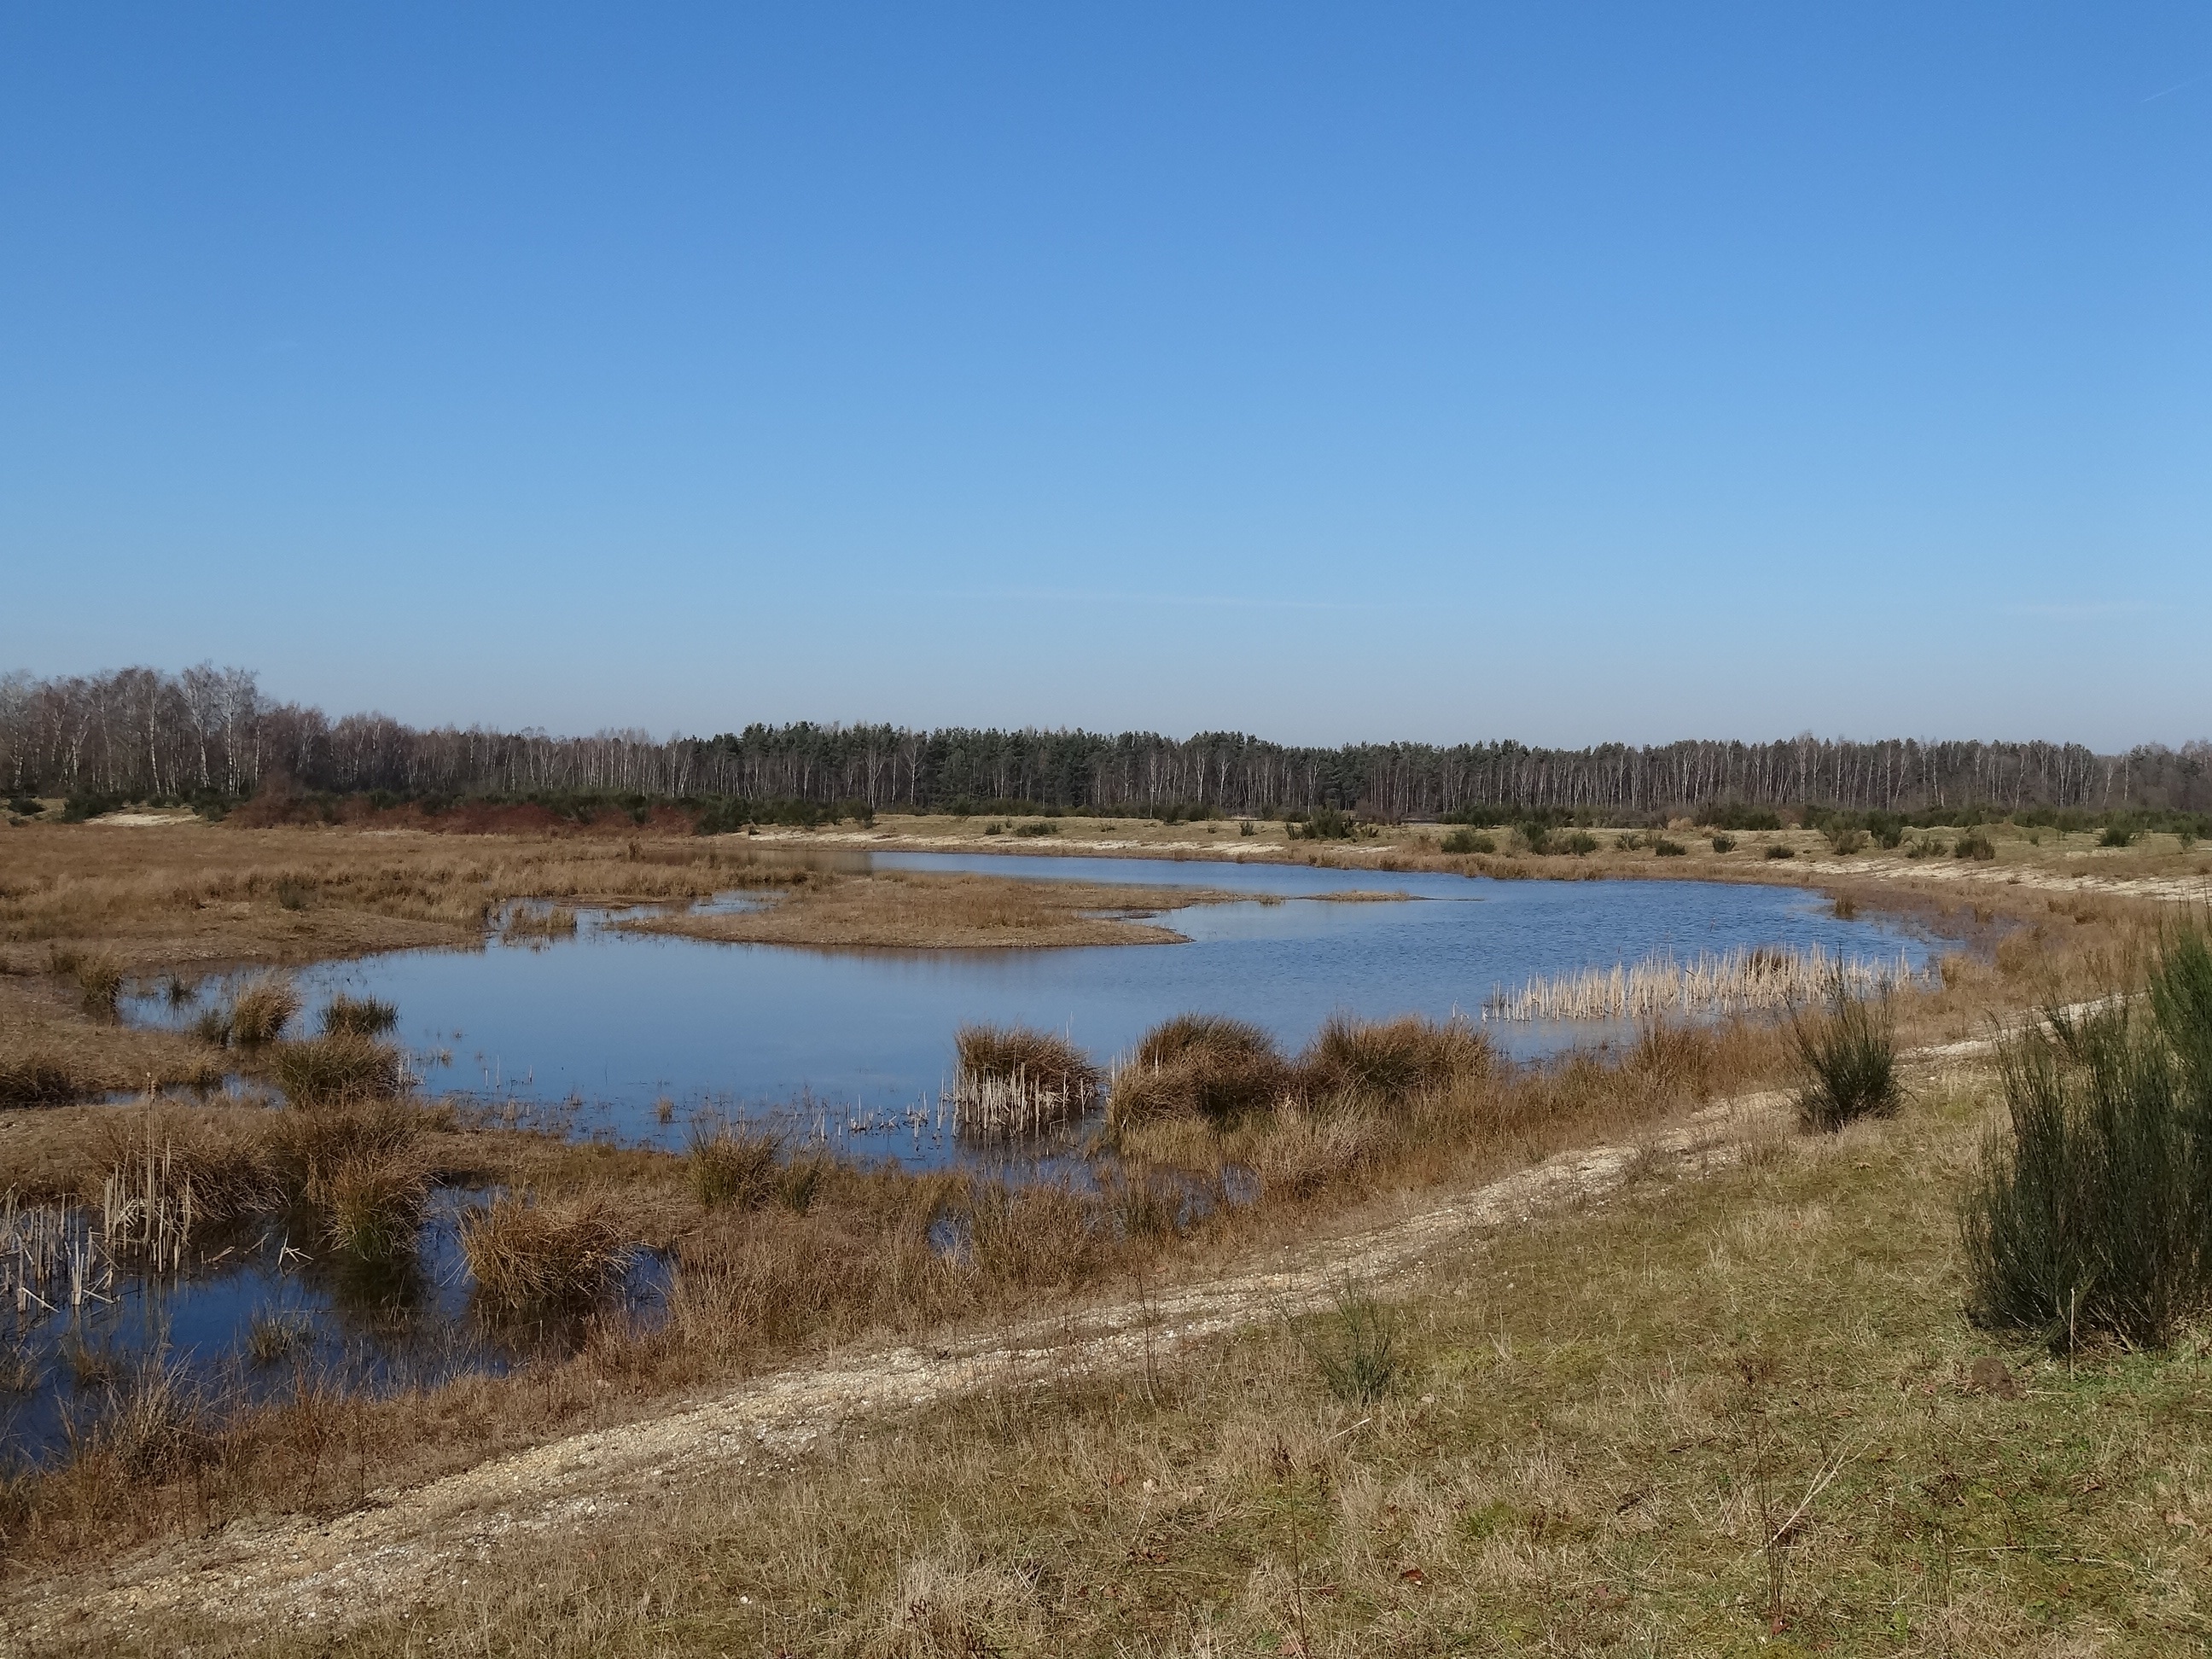
landscape, water, nature, marsh, wilderness, sun, prairie, air, lake, river, pond, spring, blue, rest, reservoir, waterway, plain, blue sky, trees, skies, netherlands, bright, wetland, bog, floodplain, habitat, loch, natural water, of course, ecosystem, tundra, grasses, salt marsh, plas, brabant, north brabant, natural environment